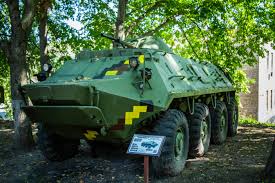
Label: BTR-60